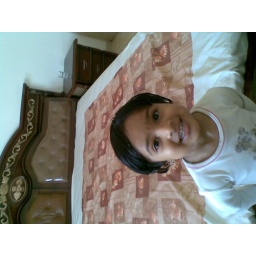
Archana showing her photography skills here .. Tanushree's photo taken in bedroom of our house ...